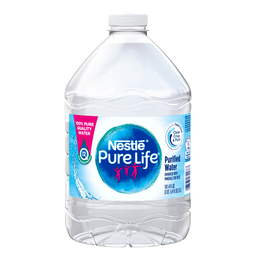
Label: bottles